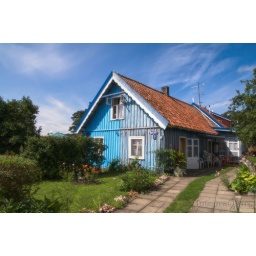
a typical tiny wooden house at the curonian spit, in Lithuania